RMIT University Library

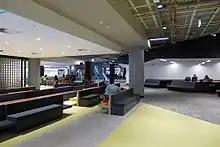
Swanston Library after renovation in 2017

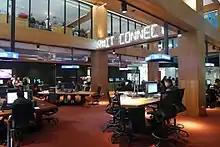
RMIT Connect

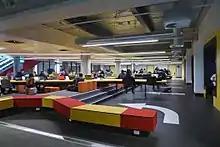
Swanston Library study area

The Swanston Library is the largest site in the network, and is located in Building 8.